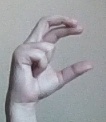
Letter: thal